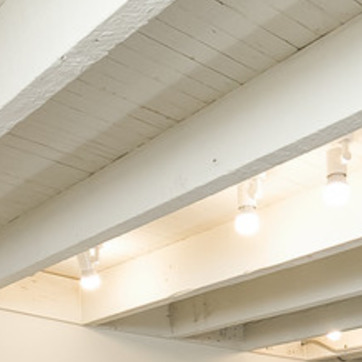
Material: wood